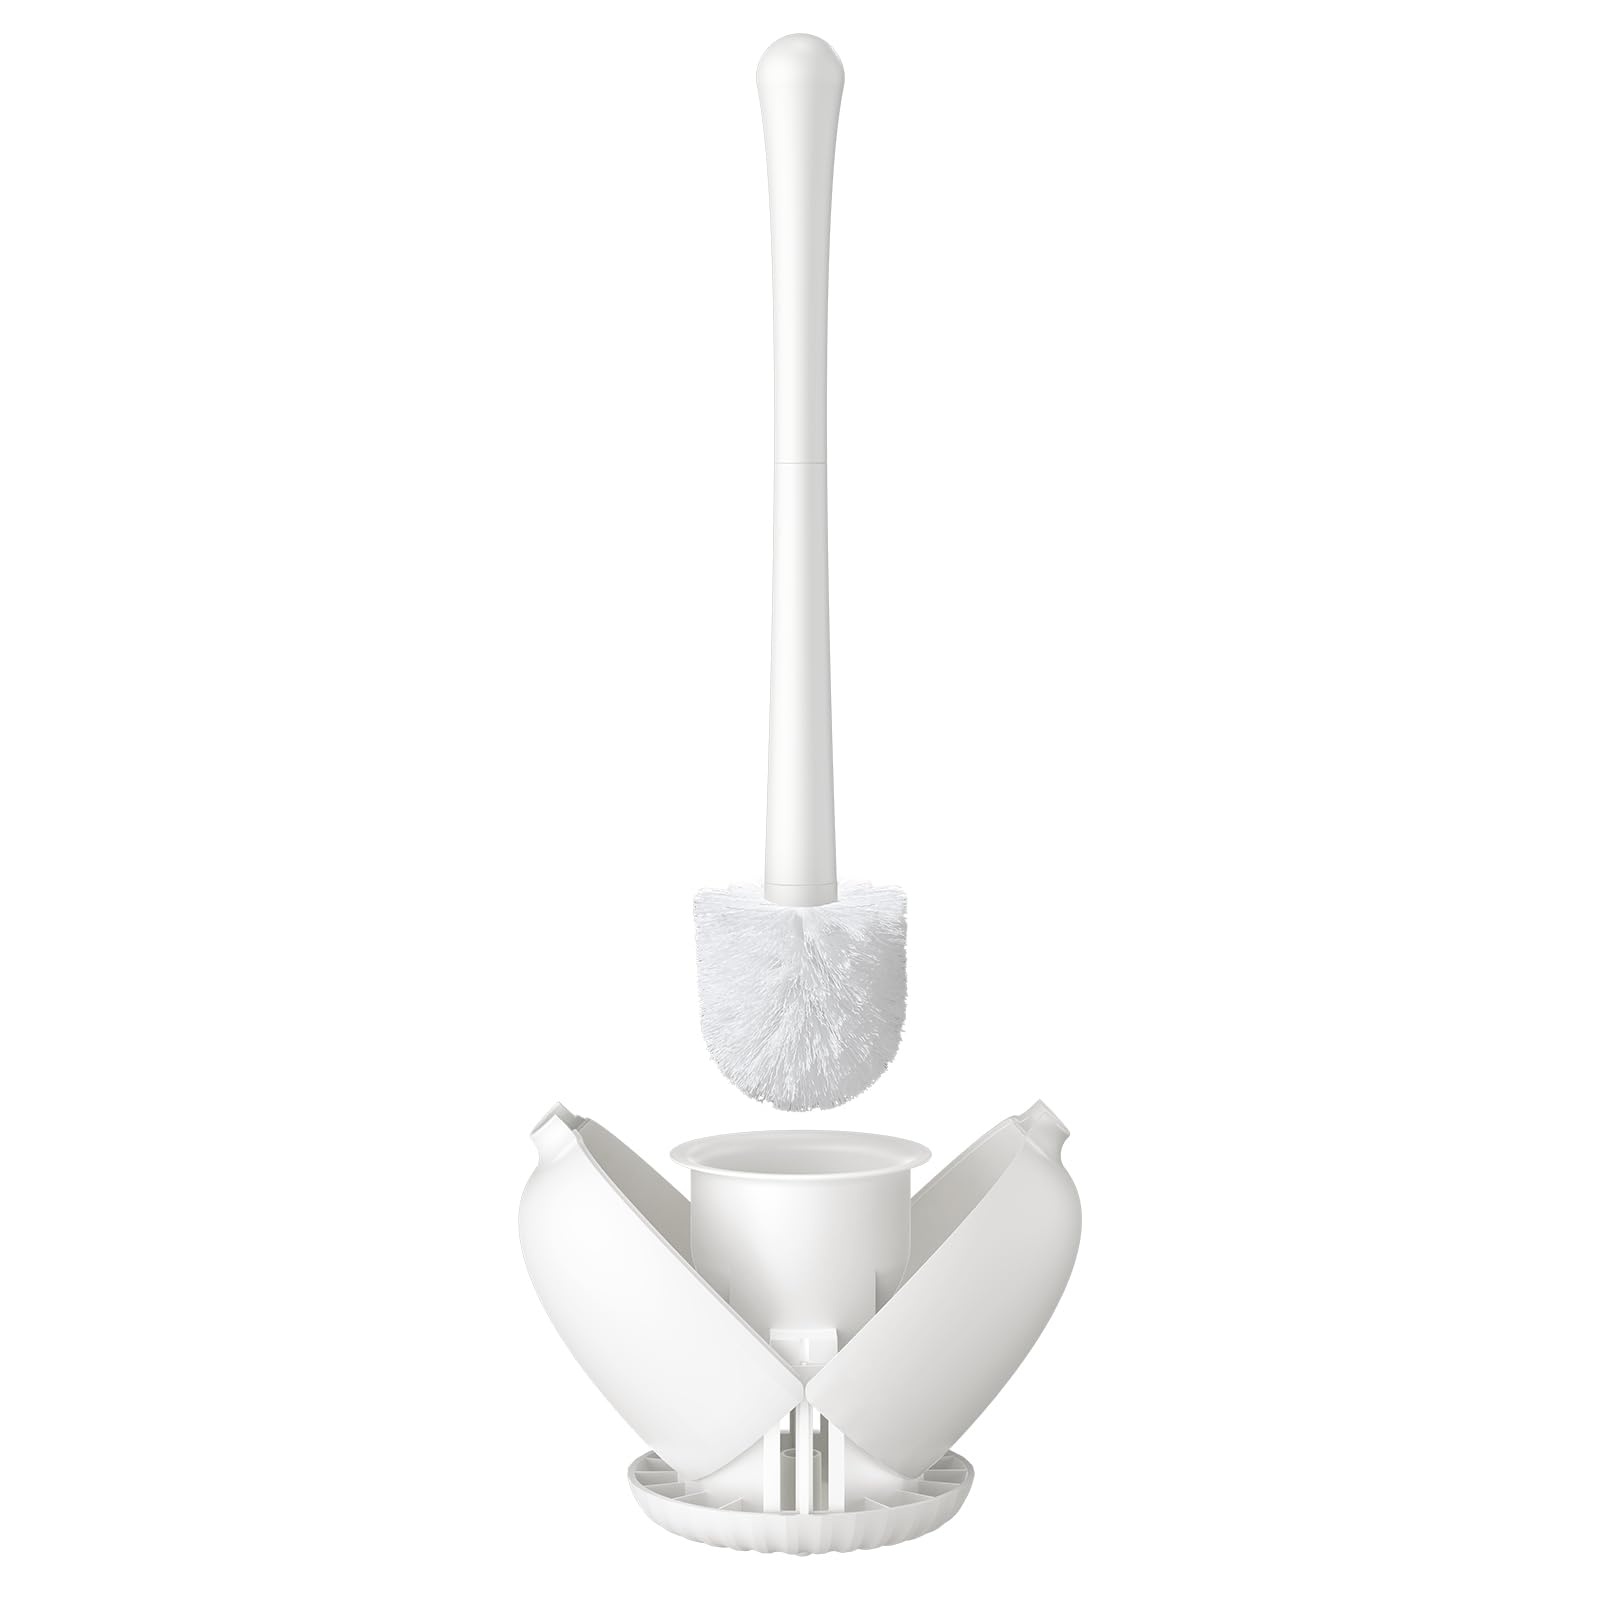
Brand New Job Lot Pallet - Compact Toilet Brushes & Holders - 300 Items - RRP £2697
Download Manifest: HERE Title Qty Unit Price Total Price ASIN EAN Toilet Brush, Compact Toilet Brushes Holders, Toilet Brush Set with Solid Handle and Durable Bristle, Toilet Cleaner Brush for Bathroom Cleaning, White Loo Brush and Holder for Toilet, Toulet Brush 300 £8.99 £2697.0 B0CC4GGH16 N/A
Brand: Jobalots
Category: Home & Garden > Bathroom Accessories > Toilet Brushes & Holders